Aylestone Road

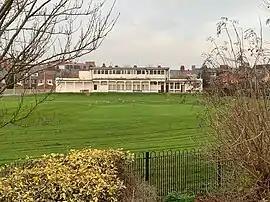
Former Leicestershire County Cricket Club HQ

Aylestone Road, now also known as the Leicester Electricity Sports Cricket Ground, is a cricket ground in Leicester, England, which was the headquarters of Leicestershire County Cricket Club from 1901 to 1939. Although the playing area is much reduced by housing and commercial developments, it is still used as a cricket ground, though not by the county team.